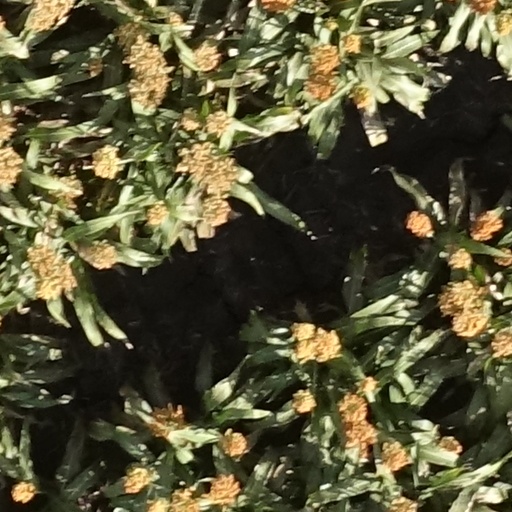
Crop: sorghum